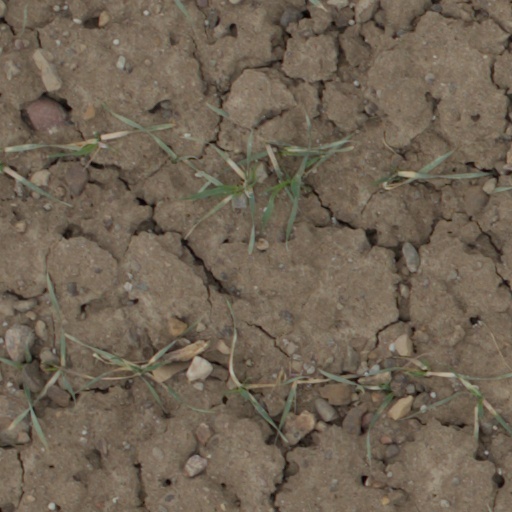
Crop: wheat